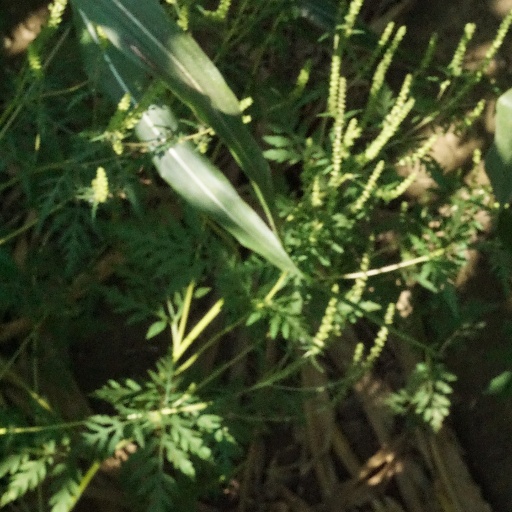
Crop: maize; corn